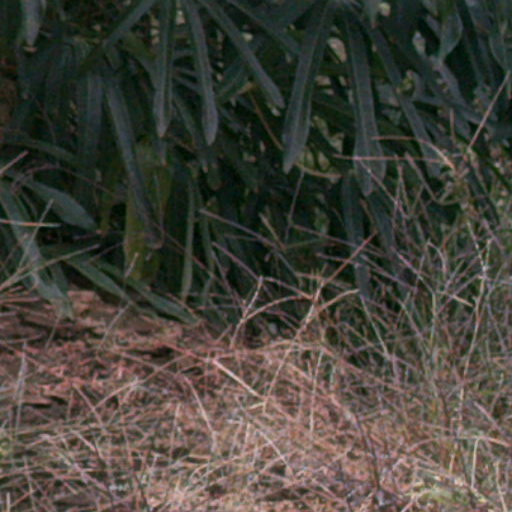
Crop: cassava